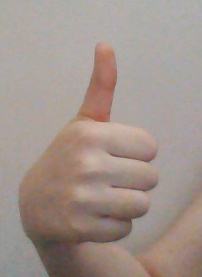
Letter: aleff